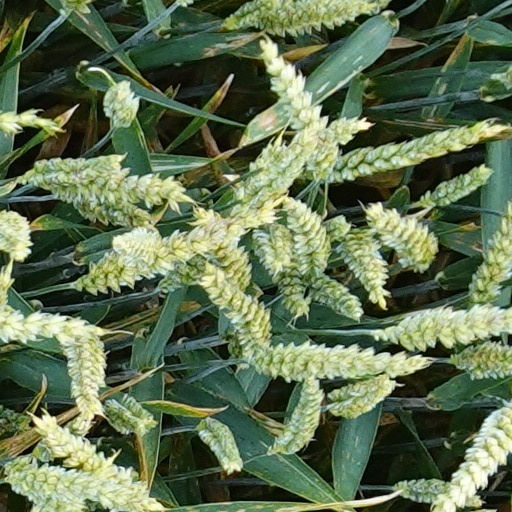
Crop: wheat